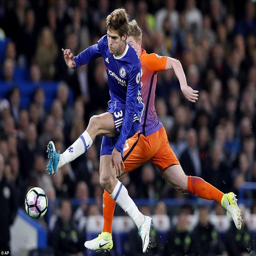
person gets to the ball in front of soccer player as the visitors look for a way back into the game